Gina Romand

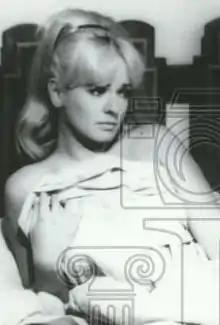
Romand in "Dios te salve, psiquiatra" (1966)

Romand was born as Georgina García y Tamargo on 15 February 1938 in Havana, Cuba. Her artistic career began in her native country as a star vedette of the Tropicana nightclub. Later she would move to the United States to dance in the show "La Parisien" held at the Casino de Paris, located in Las Vegas, Nevada. Later she would travel to Mexico, a country where she would start a career as an actress. She would make her film debut when she was barely fifteen years old in "I Am Very Macho" (1953). On 7 October 1954, she would embark on a trip back to the United States. During this stay in the country, she filmed the 1959 film "Catch Me If You Can", co-produced with her native Cuba and in which she was only given a small supporting role.